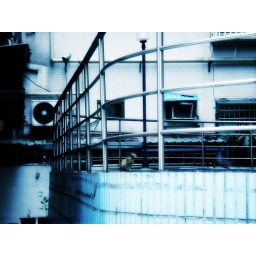
A cat beside the old swimming pool